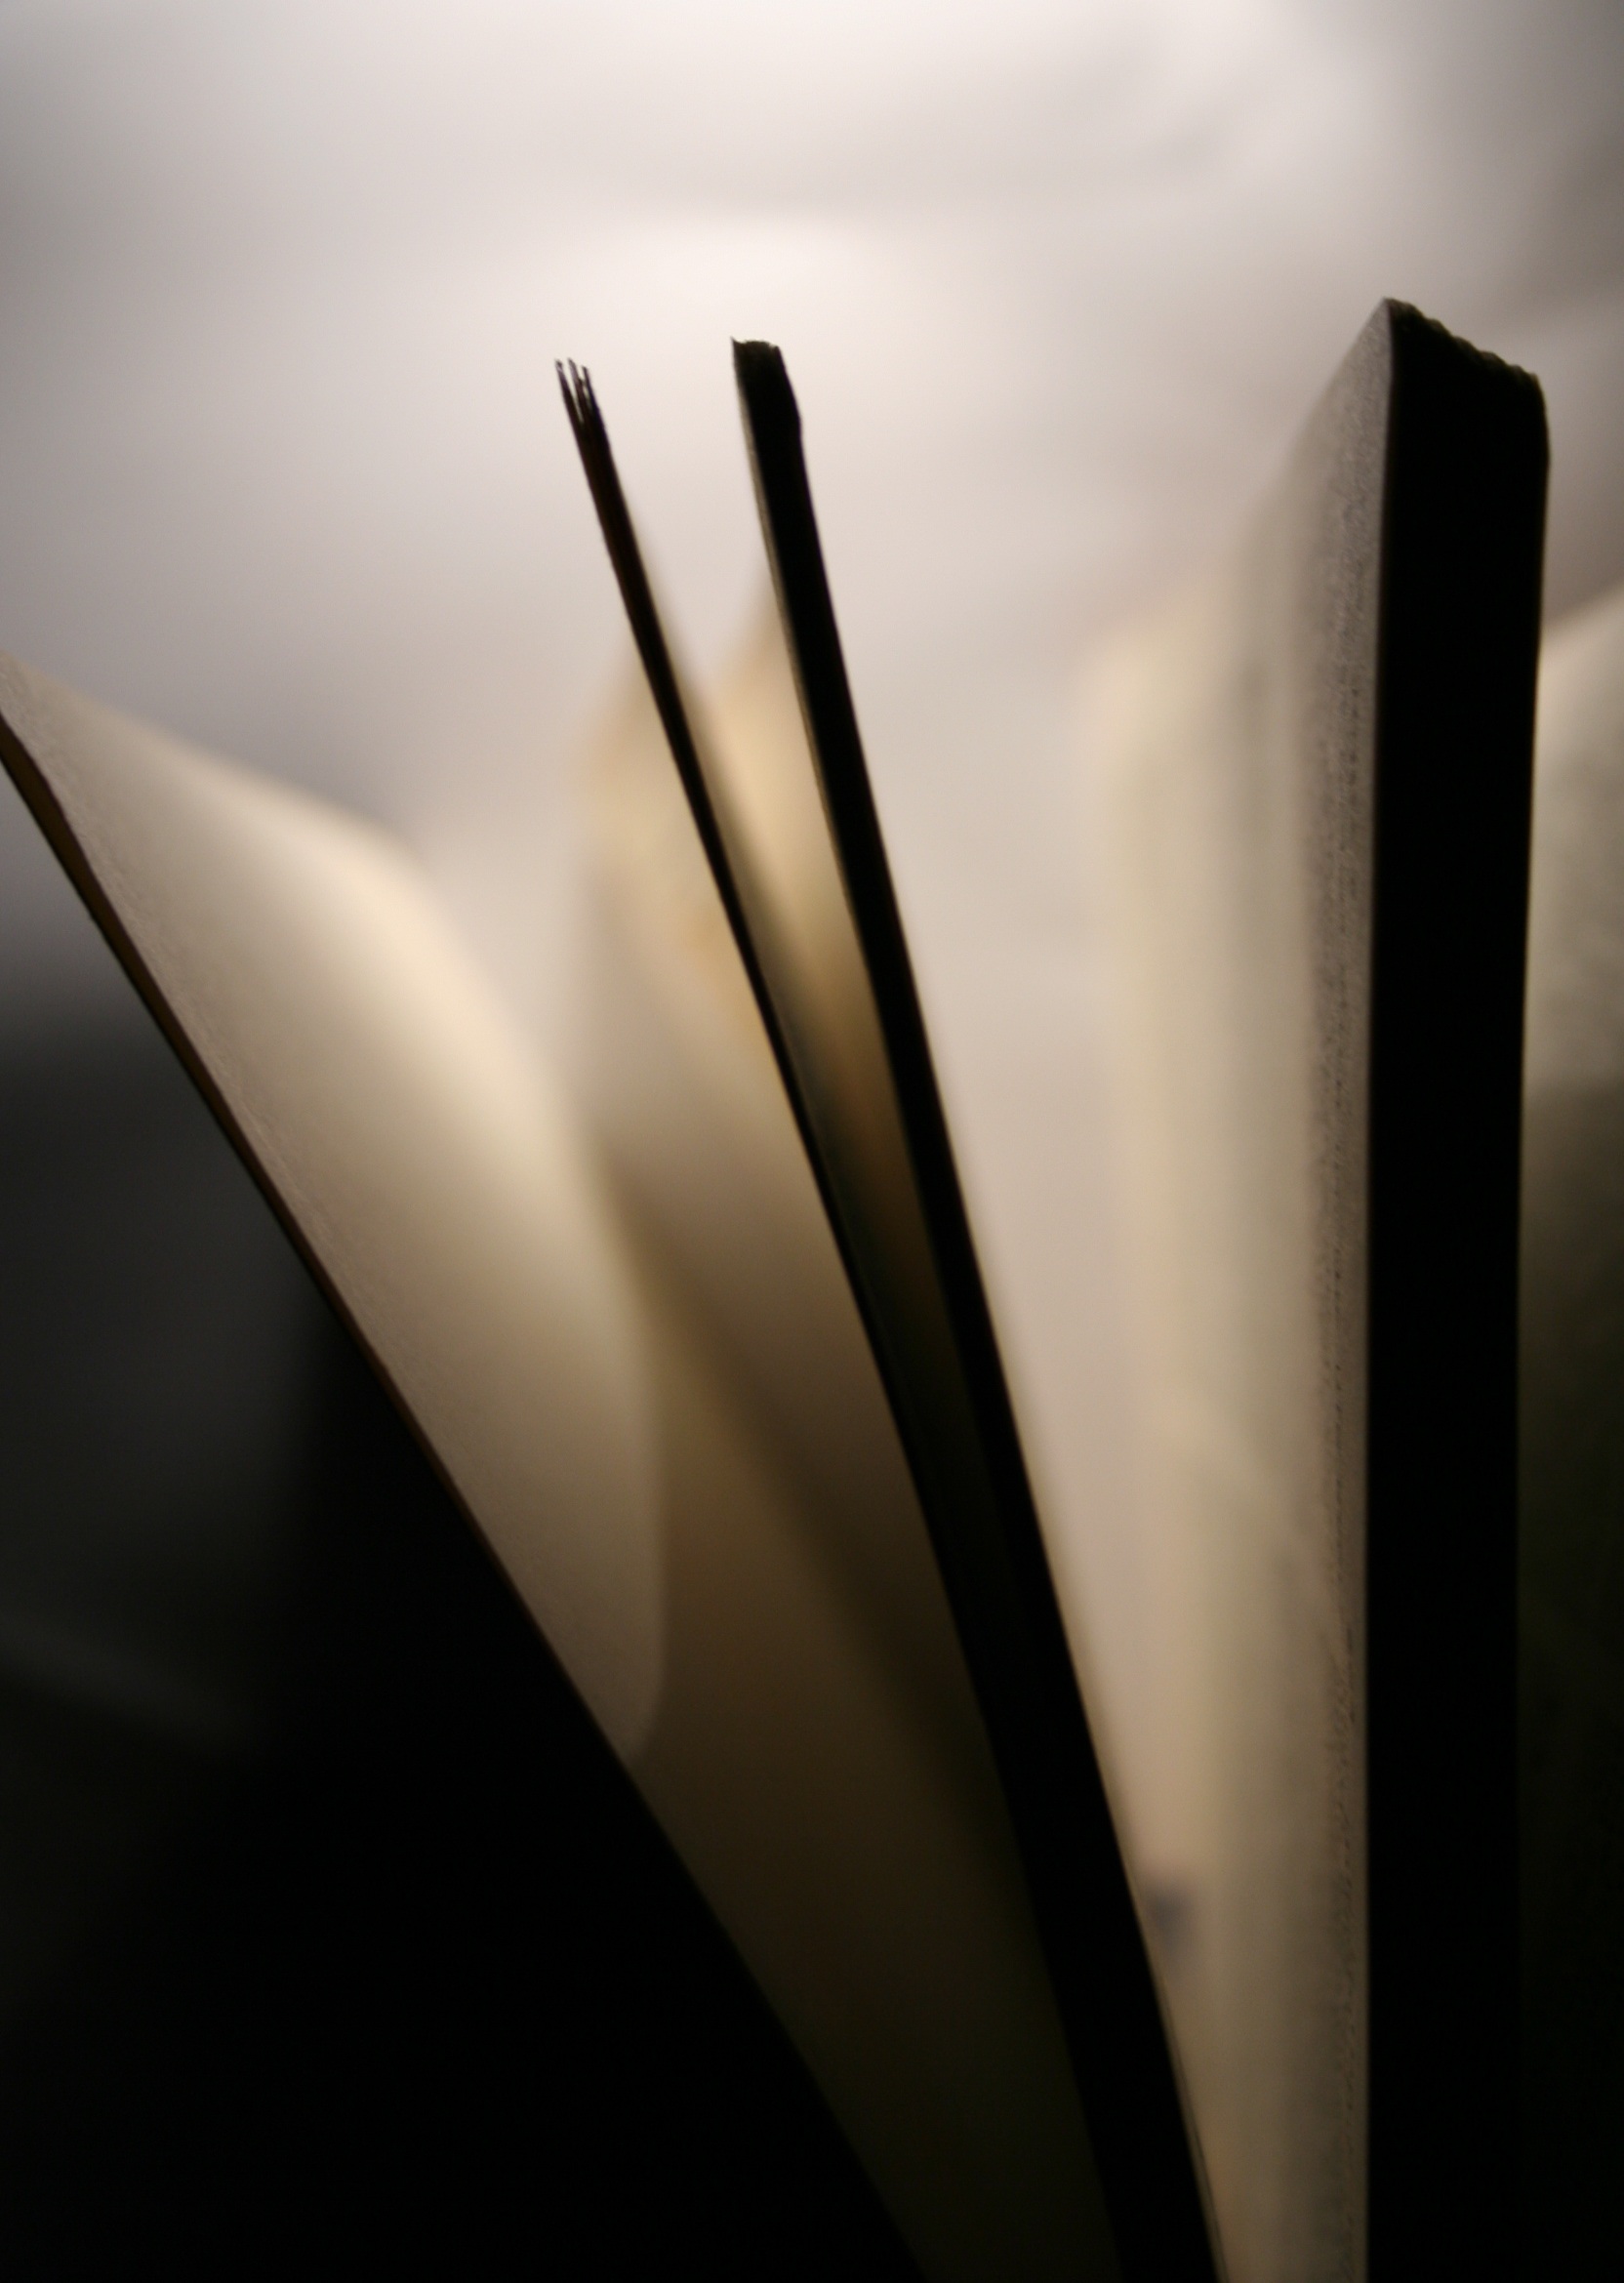
book, read, wing, light, black and white, line, shadow, monochrome, paper, lighting, book page, close up, pages, literature, shape, monochrome photography